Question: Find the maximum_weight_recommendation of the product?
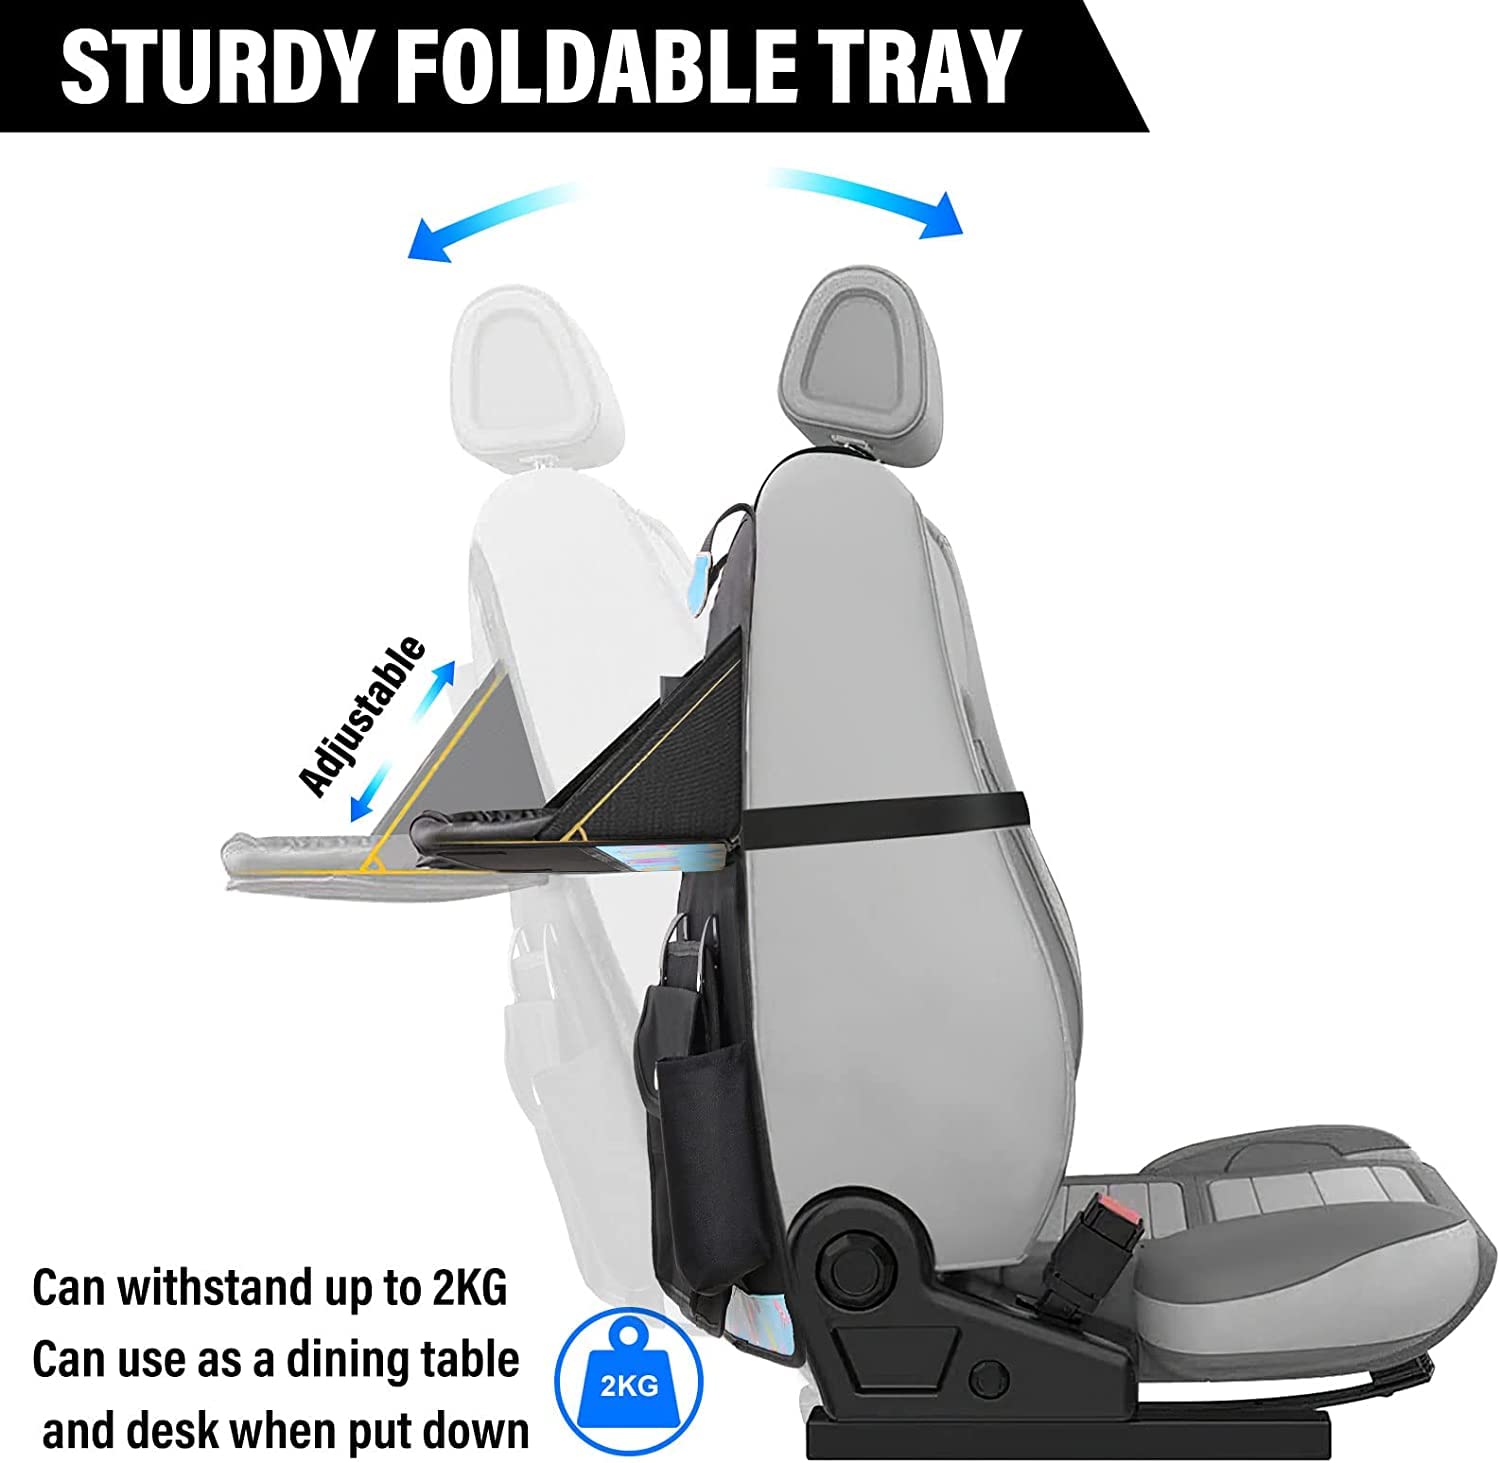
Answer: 2.0 kilogram